Sicincin railway station

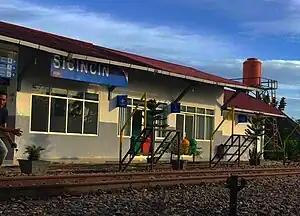

Sicincin Station (SCN, formerly Sitjintjin Station) is a railway station located in Sicincin, 2x11 Enam Lingkung, Padang Pariaman Regency. The station, which is located at an altitude of +89 m, is part of the Regional Division II West Sumatra.